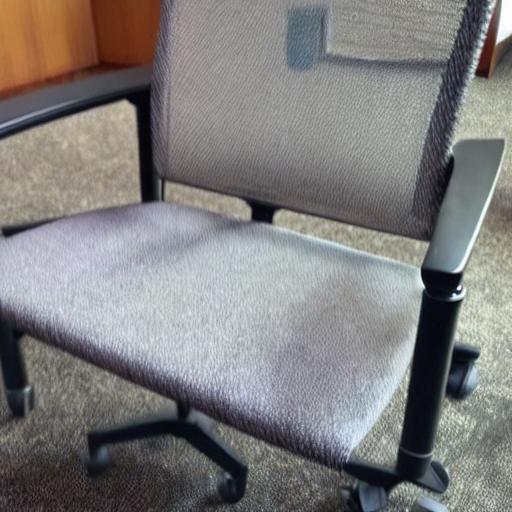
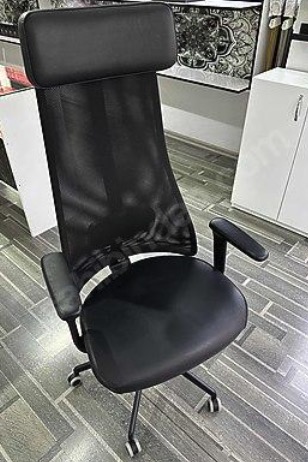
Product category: items_chair
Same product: no